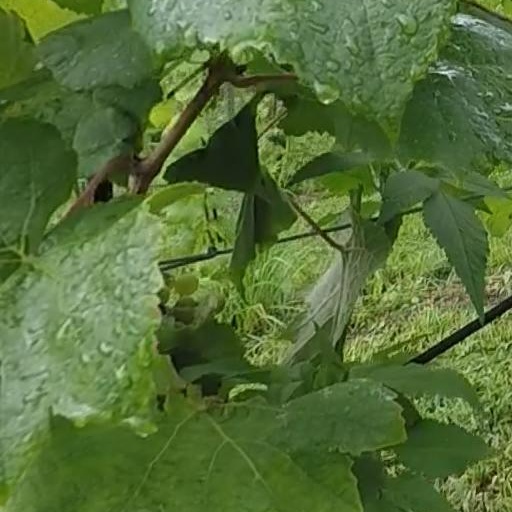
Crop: grape